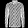
Label: Shirt